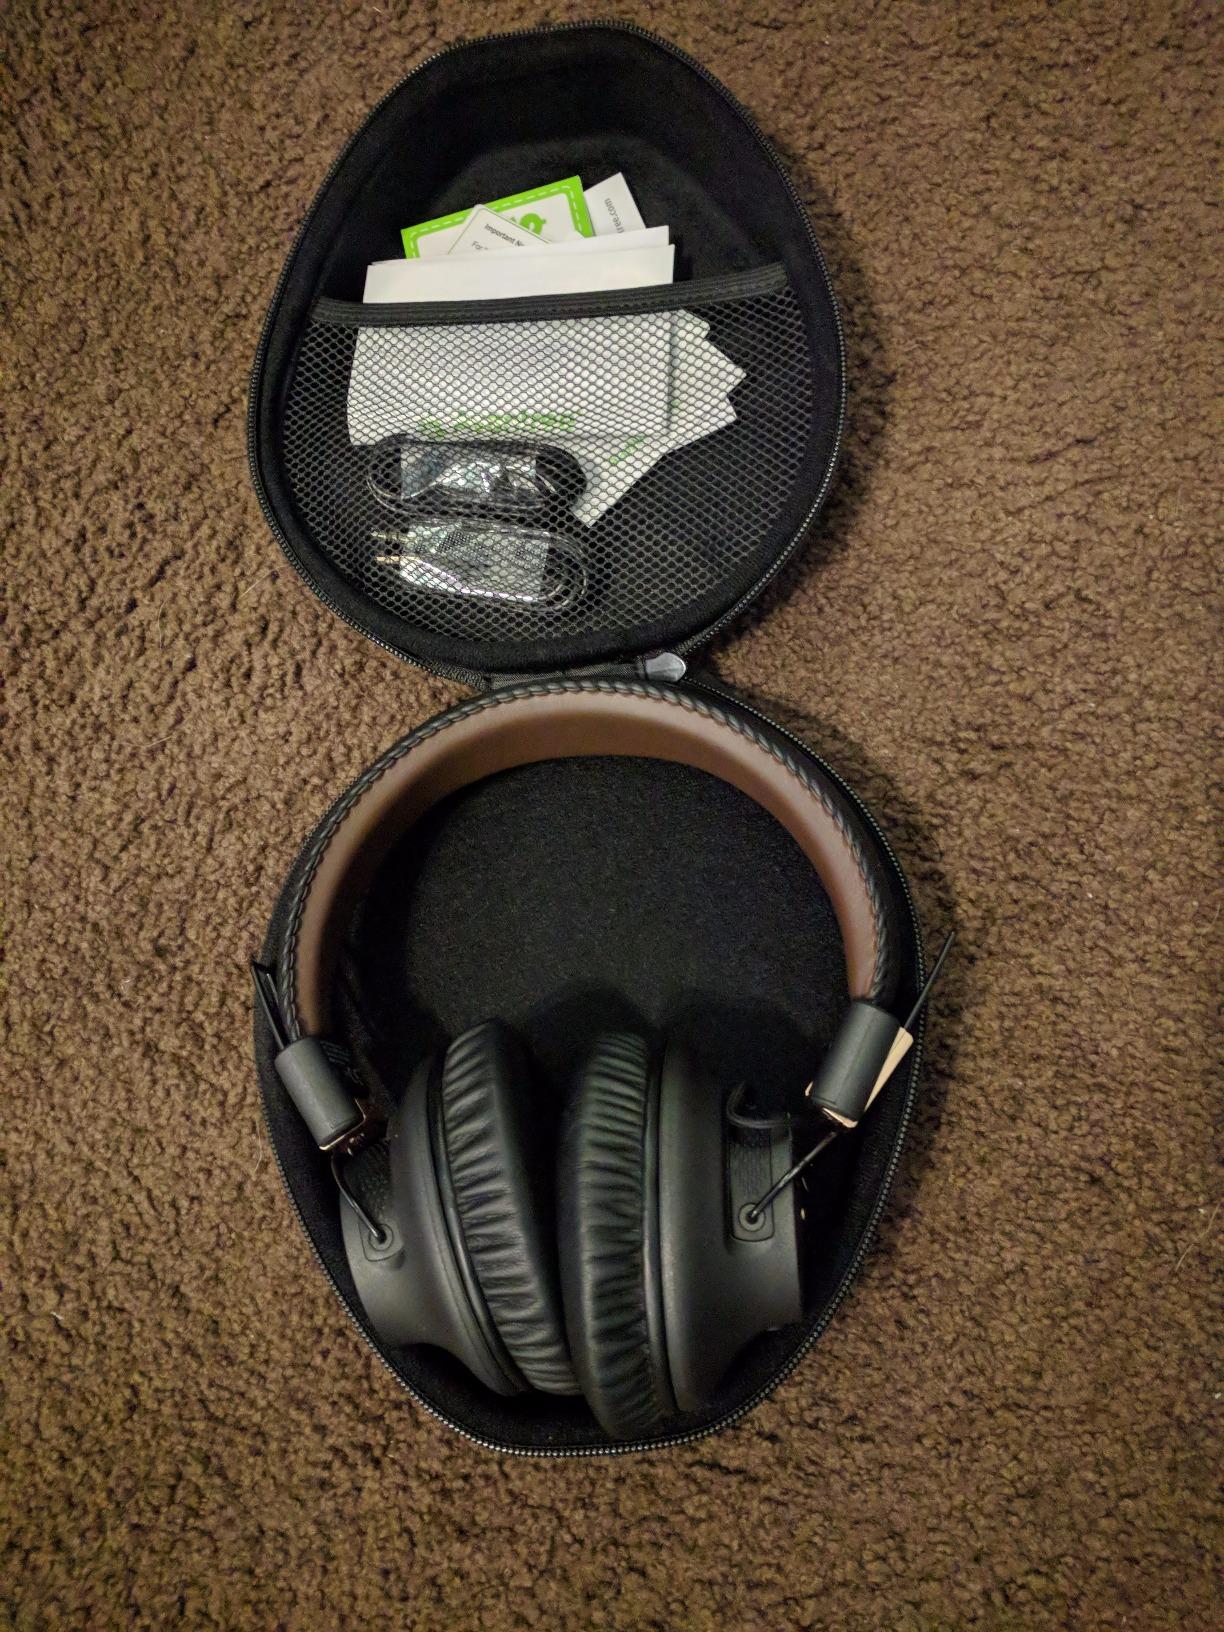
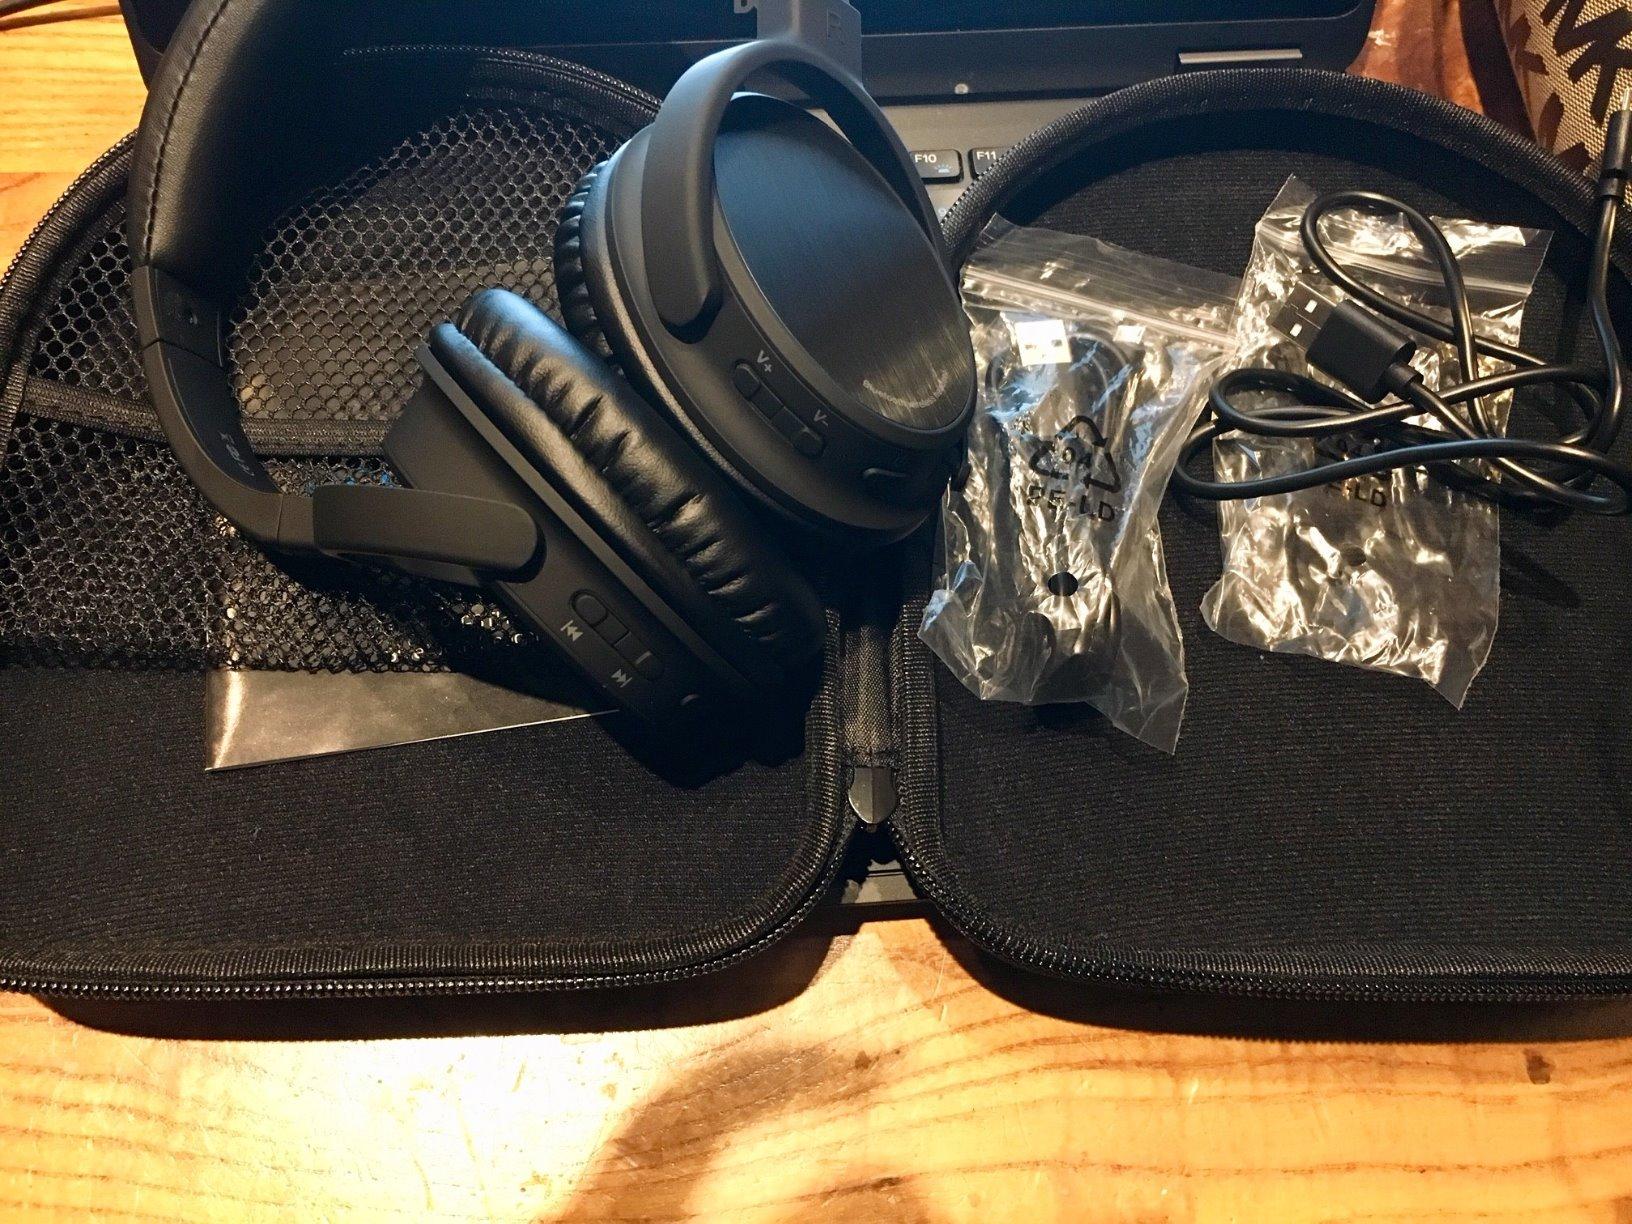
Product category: headphones
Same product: no